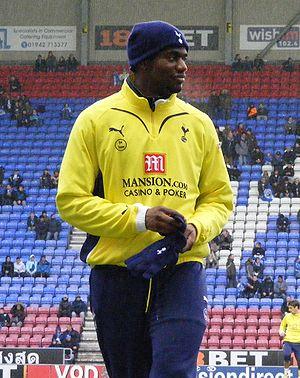
Sébastien Bassong, né le 9 juillet 1986 à Paris, est un footballeur international camerounais qui évolue au poste de défenseur à Peterborough United.